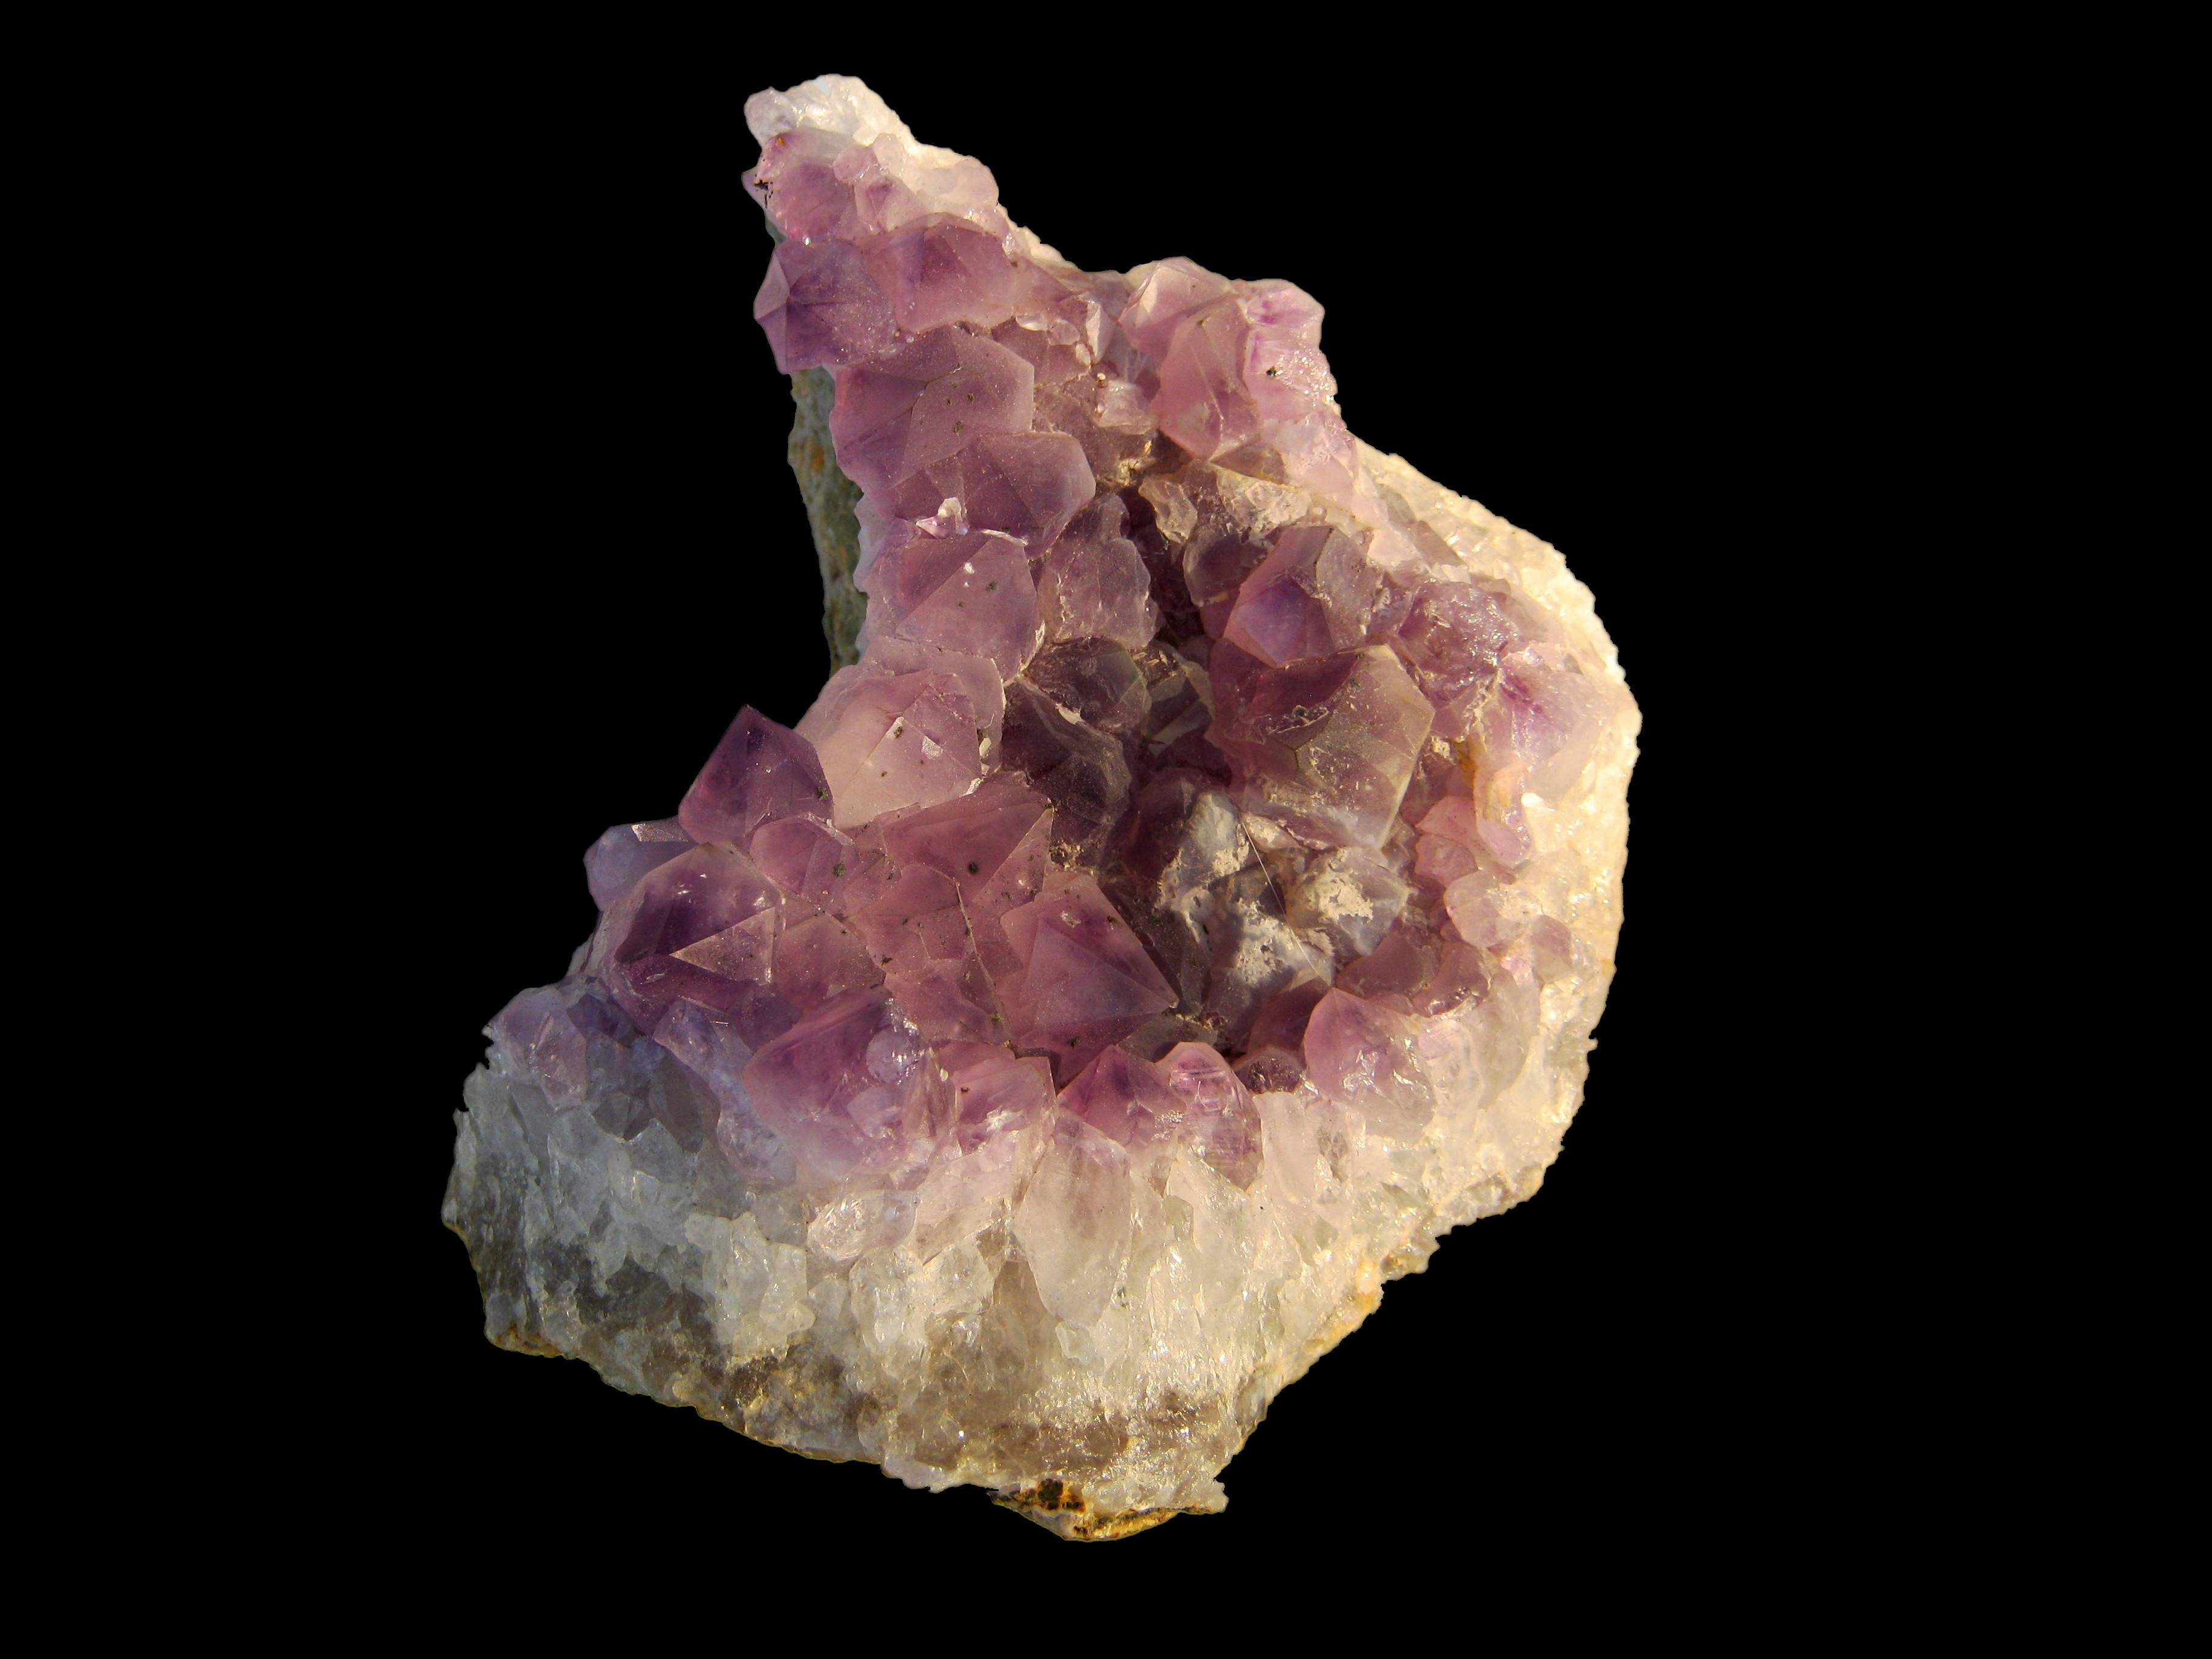
purple, petal, isolated, blue, jewellery, violet, hell, amethyst, gem, minerals, crystal, treasure, gemstone, mineral, fashion accessory